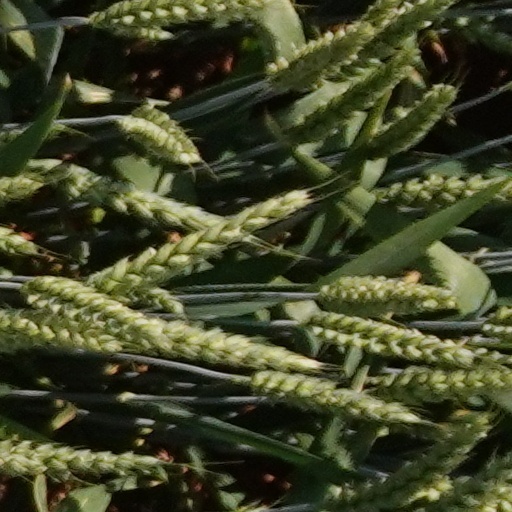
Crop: wheat